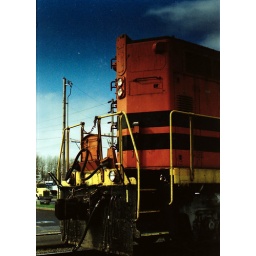
Popped my cross process cherry... A moving train - I pulled over and got this through the car window.